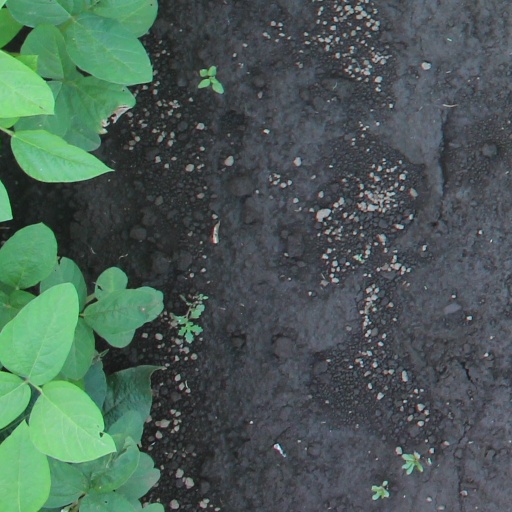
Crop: soybean